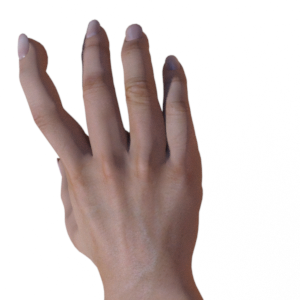
Label: paper